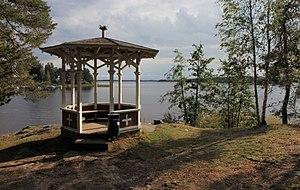
Le parc Väinölänniemi est un parc du quartier de Väinölänniemi au centre de Kuopio en Finlande.